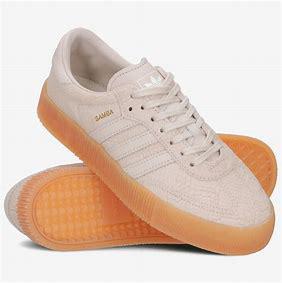
Brand: Adidas
Model: Sambarose